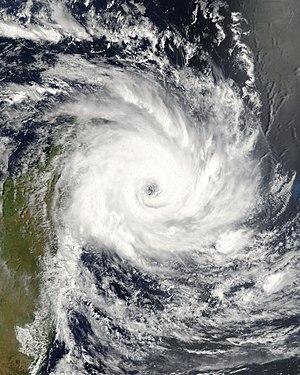
Le cyclone Ivan est un puissant cyclone tropical de catégorie 4 qui a frappé Madagascar en février 2008. Il succède au cyclone Fame ayant frappé l'île quelques jours plus tôt, fin janvier 2008, et au cyclone Gula. Issu d'une zone de convection persistante le 7 février, Ivan s'est d'abord déplacé vers le sud-est, avant de dériver vers l'ouest-sud-ouest. Bénéficiant de conditions favorables, il s'est renforcé pour atteindre des pointes de vents le 17 février avant de frapper le nord-est de Madagascar. Il a dégénéré ensuite en une zone de basse pression pendant qu'il a traversé l'île et s'est brièvement retransformé en dépression tropicale faible avant de se dissiper le 22 février.